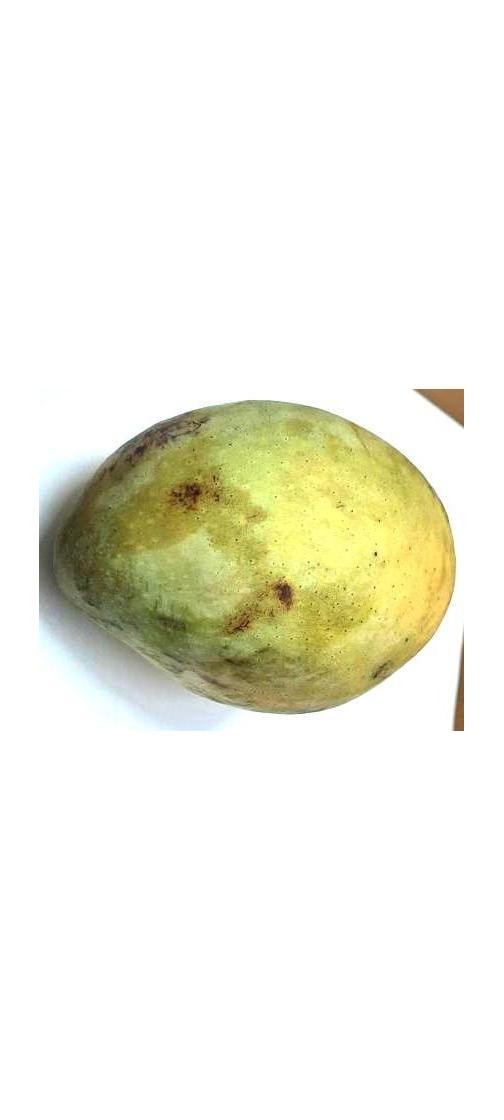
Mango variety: Fazli Classic